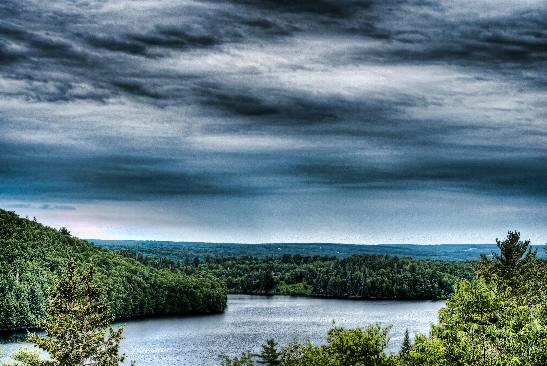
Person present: No